Zinc finger protein 684

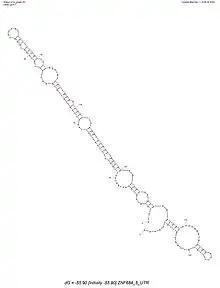
Figure 1. Human ZNF684 5' UTR Secondary Structure

"Zinc finger protein 684 is a protein that in humans is encoded by the ZNF684 gene."